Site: brandenburg
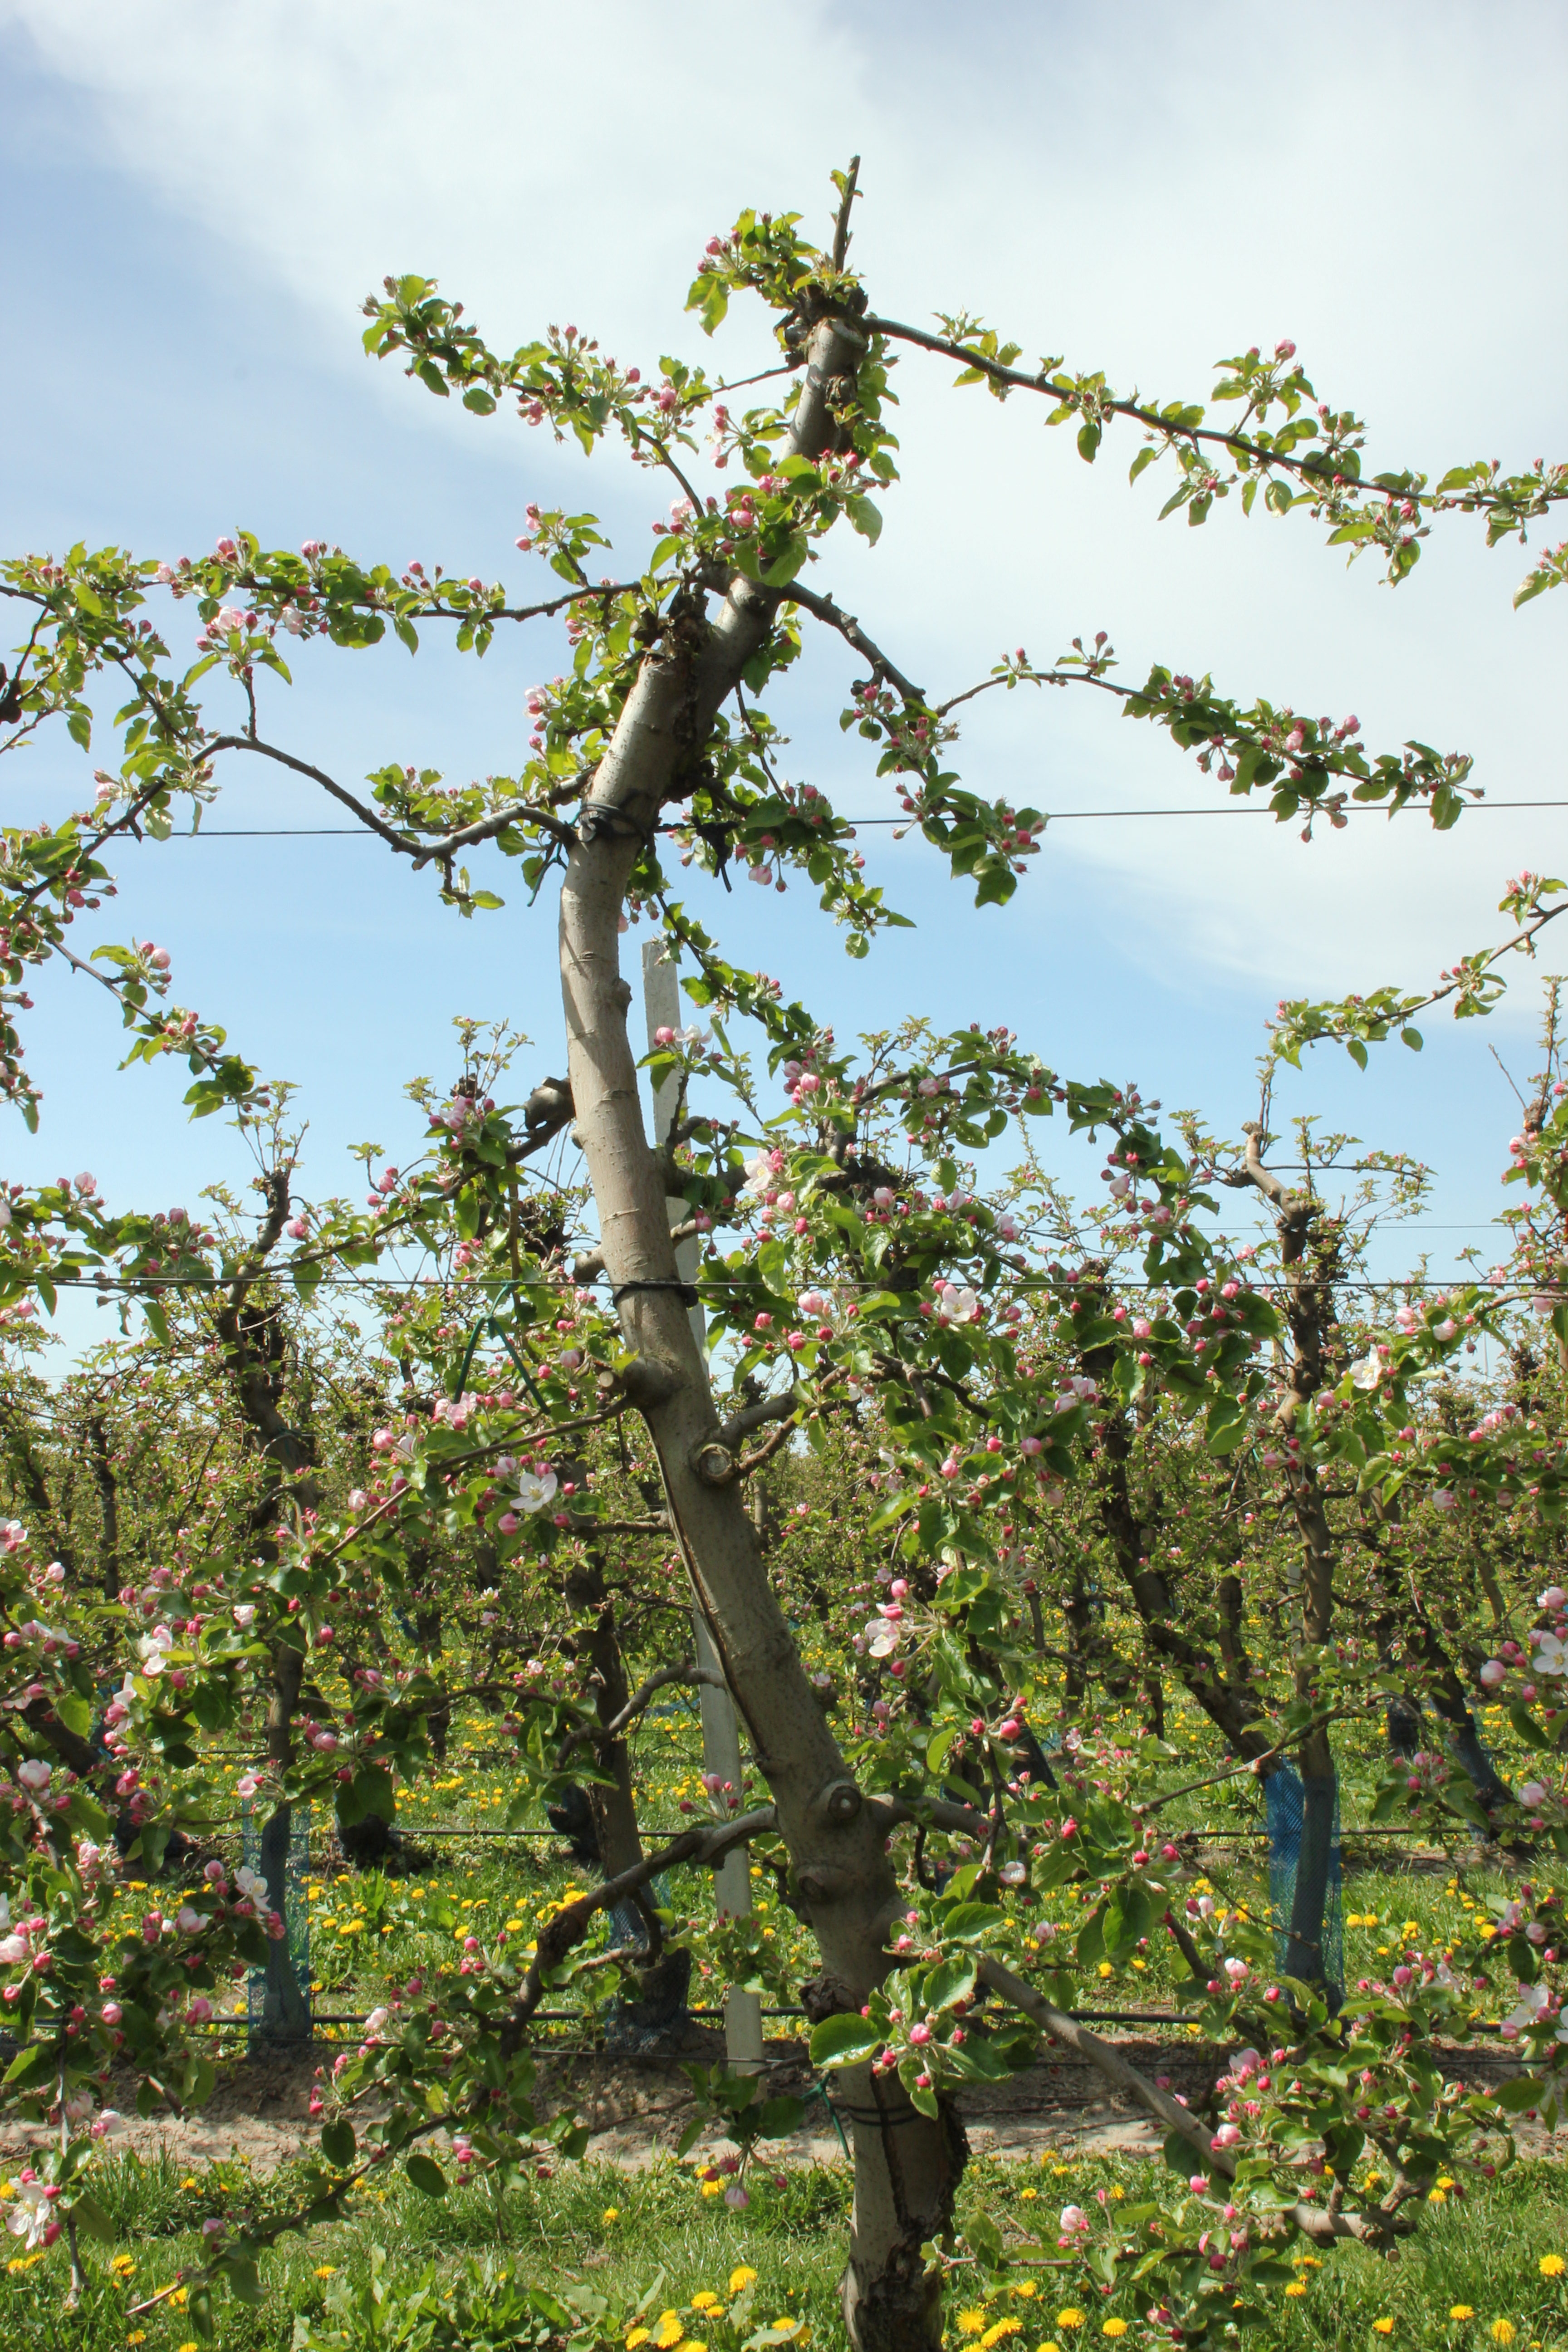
Growth stage (BBCH 57): Inflorescence emergence